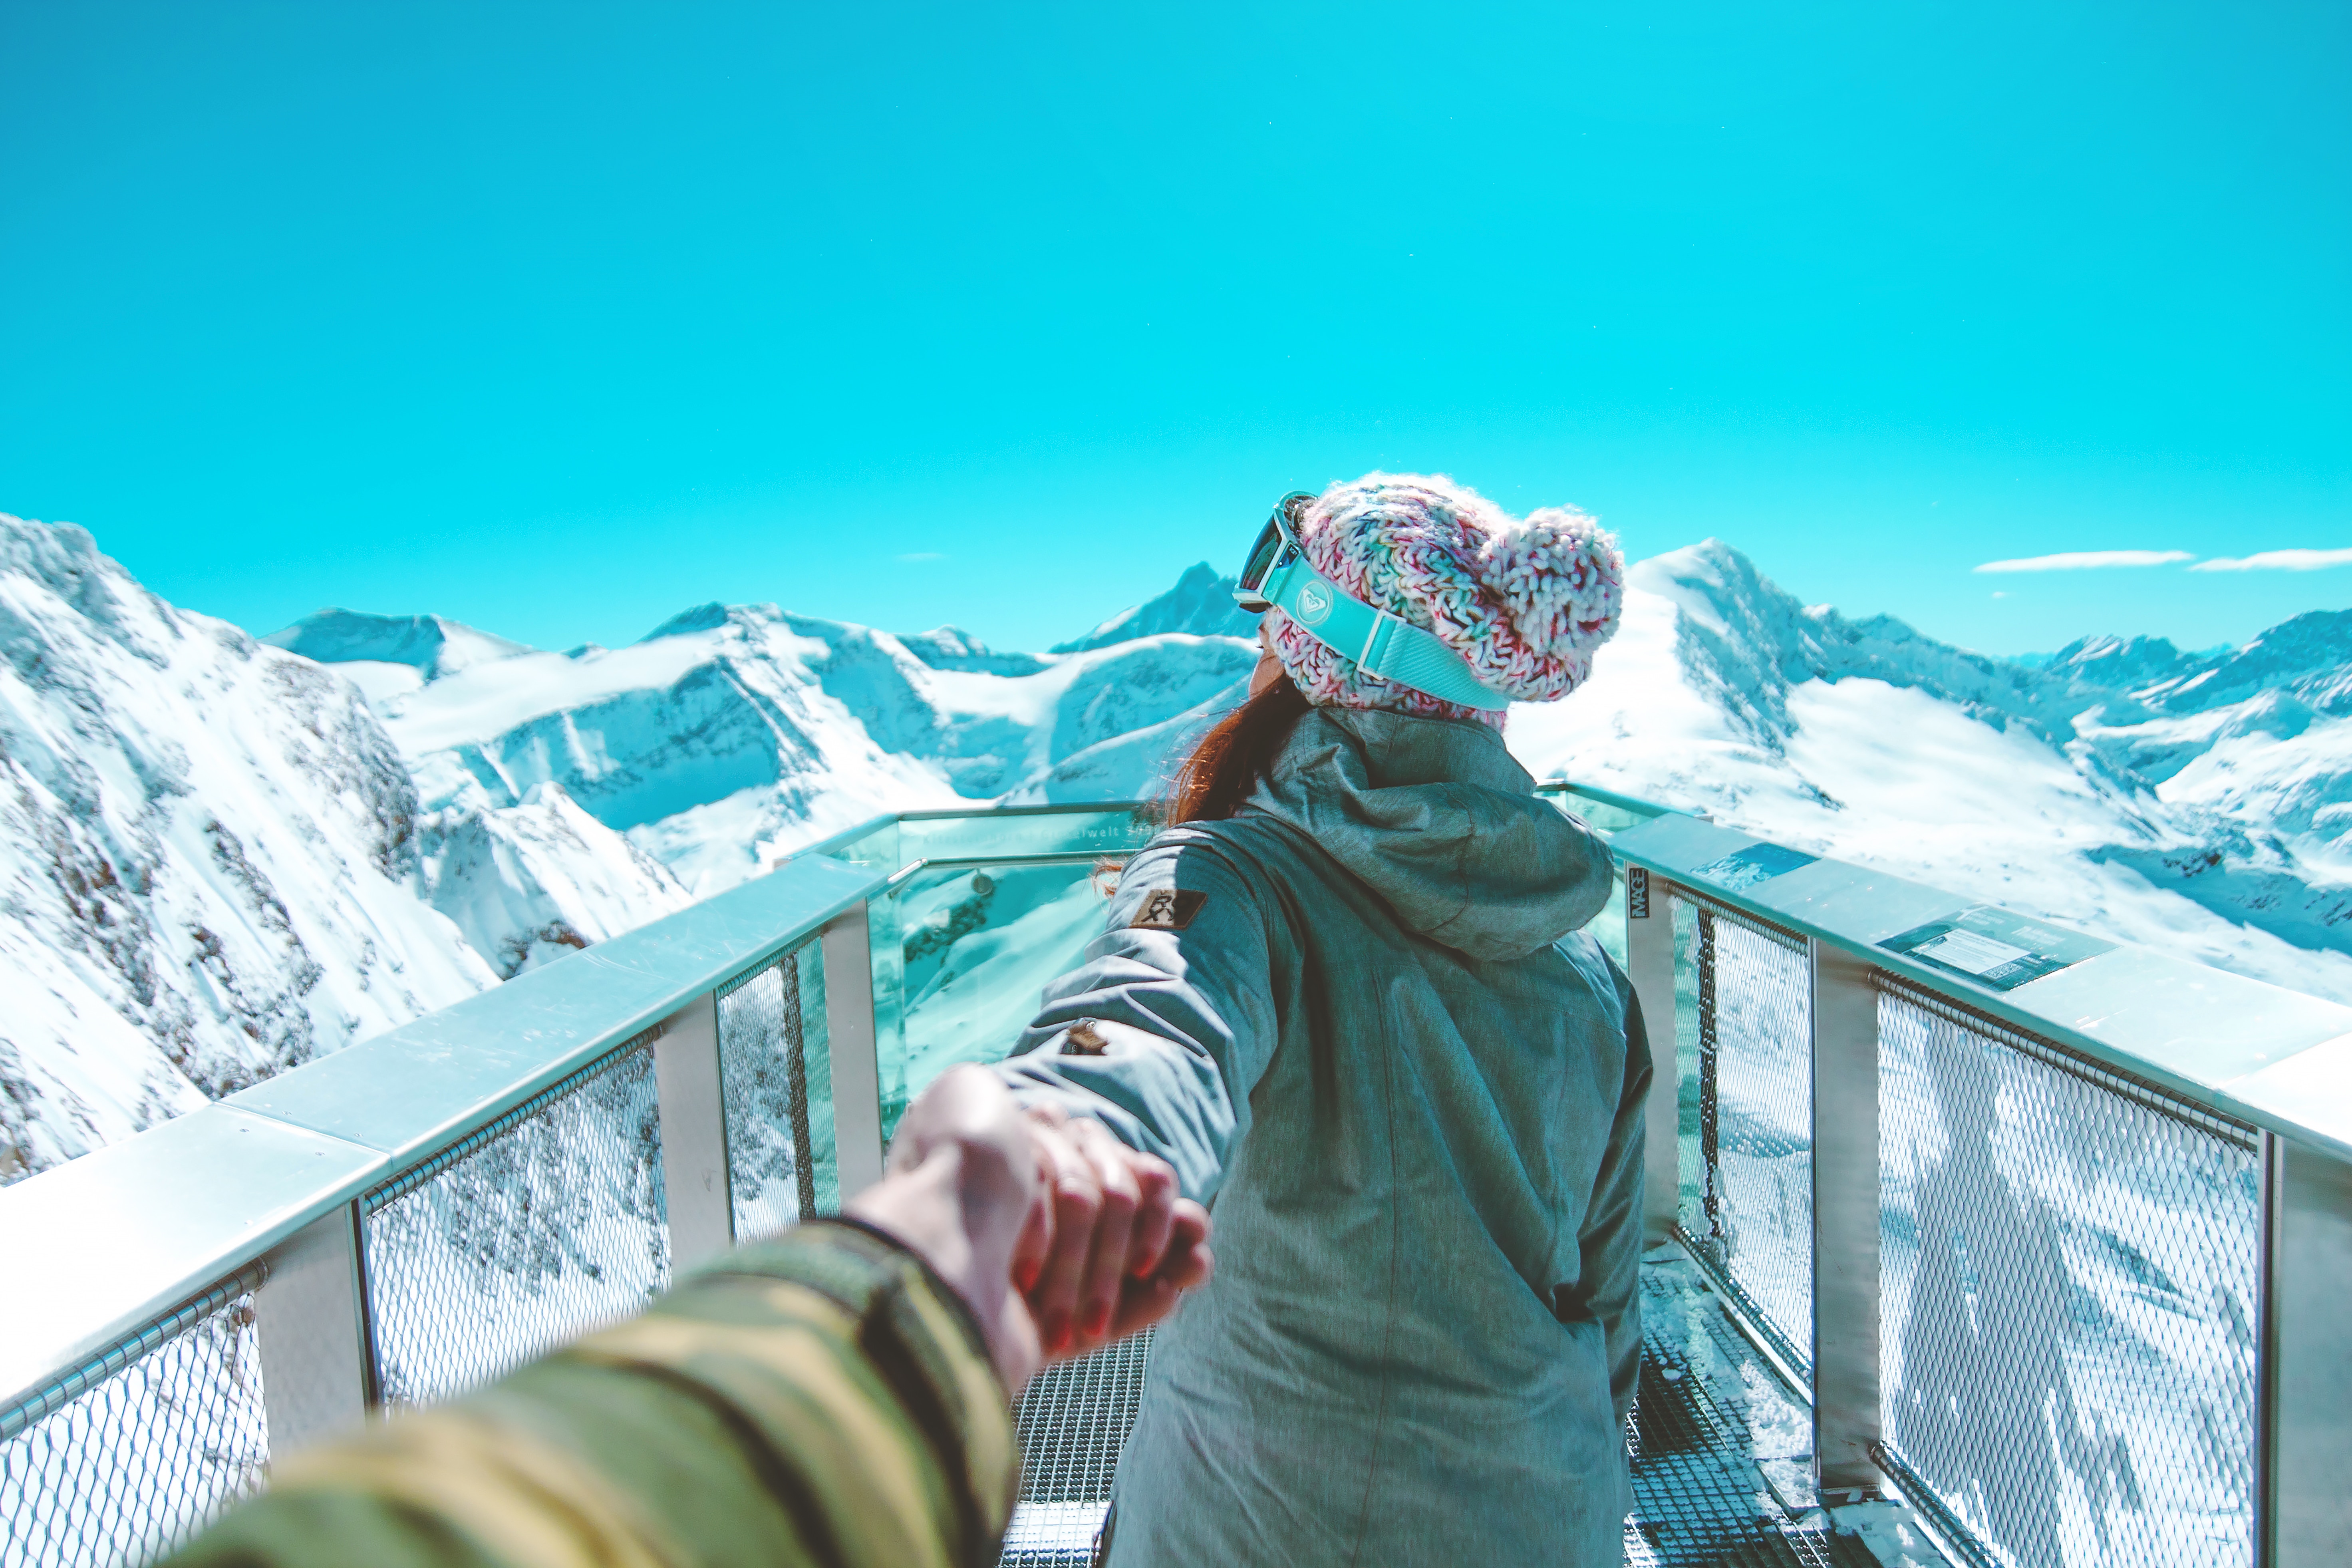
person, snow, winter, ice, blue, season, holding hands, blue sky, lead, screenshot